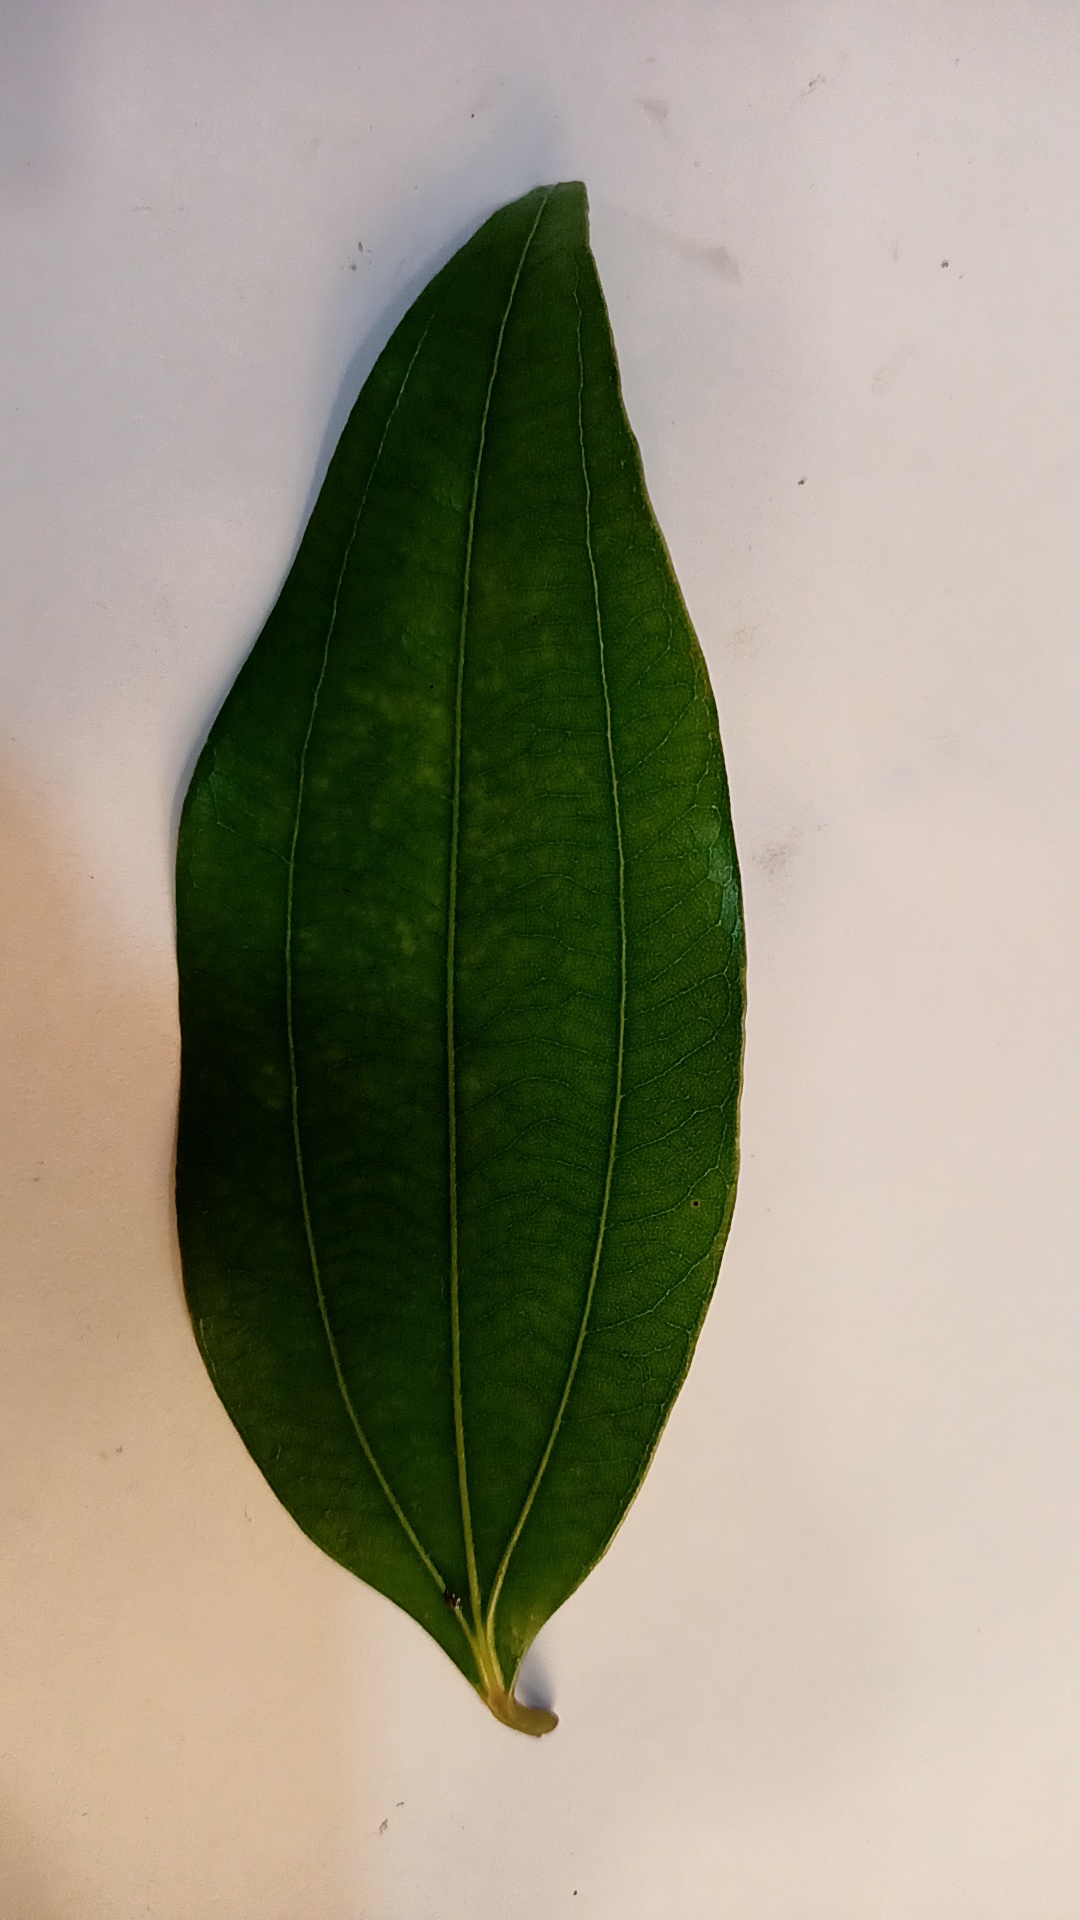
Label: Healthy